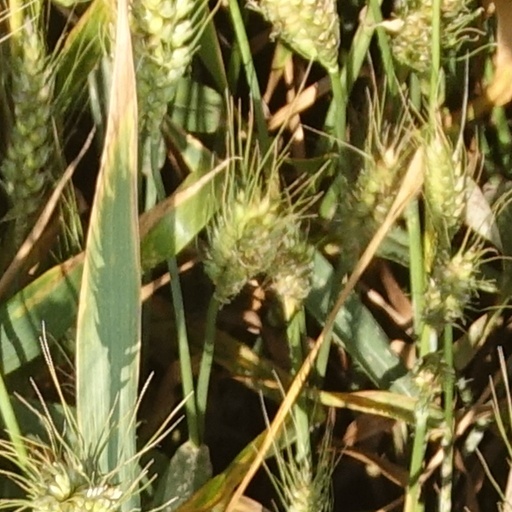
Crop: wheat